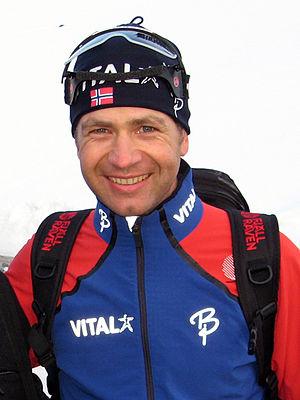
Les Jeux olympiques d'hiver de 2002, officiellement connus comme les XIXᵉˢ Jeux olympiques d'hiver, ont eu lieu à Salt Lake City aux États-Unis du 8 au 24 février 2002. Plusieurs fois candidate par le passé, Salt Lake City obtient les Jeux en s'imposant face à Östersund, Sion et Québec. Elle est la troisième ville américaine à accueillir les Jeux olympiques d'hiver après Lake Placid en 1932 et 1980 et Squaw Valley en 1960. L'organisation des Jeux est confiée au « Salt Lake Olympic Committee », présidé par Mitt Romney. L'ensemble des sites de compétition se situent dans l'Utah, répartis entre les villes de Salt Lake City, Provo, Ogden et les stations de sports d'hiver de la chaîne Wasatch.